Capuchin Poor Clares

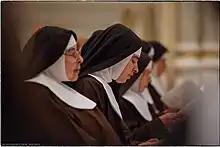
Brown habit, black veil, white wimple

A notable member of the order was Saint Veronica Giuliani who joined the order in Città di Castello in Italy in 1677. She rose to be a mystic and abbess, and in 1839 she was canonised by Pope Gregory XVI.